Iraq–Syria relations

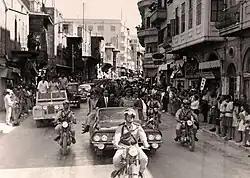
President of Iraq Abdul Salam Arif with President of Syria Amin al-Hafiz in Damascus, Syria (1963).

Efforts by Syrians and Iraqis to unite Iraq and Syria into one country have existed since the creation of the modern states. Such unification efforts were to continue under the Ba'ath Party. Hostility between Syria and Iraq started in the 1966 when both were under Ba'athist rule. Relations improved in the early 1970s during the Yom Kippur War, but deteroriated again following Syria's acceptance of the UN-sponsored ceasefire.